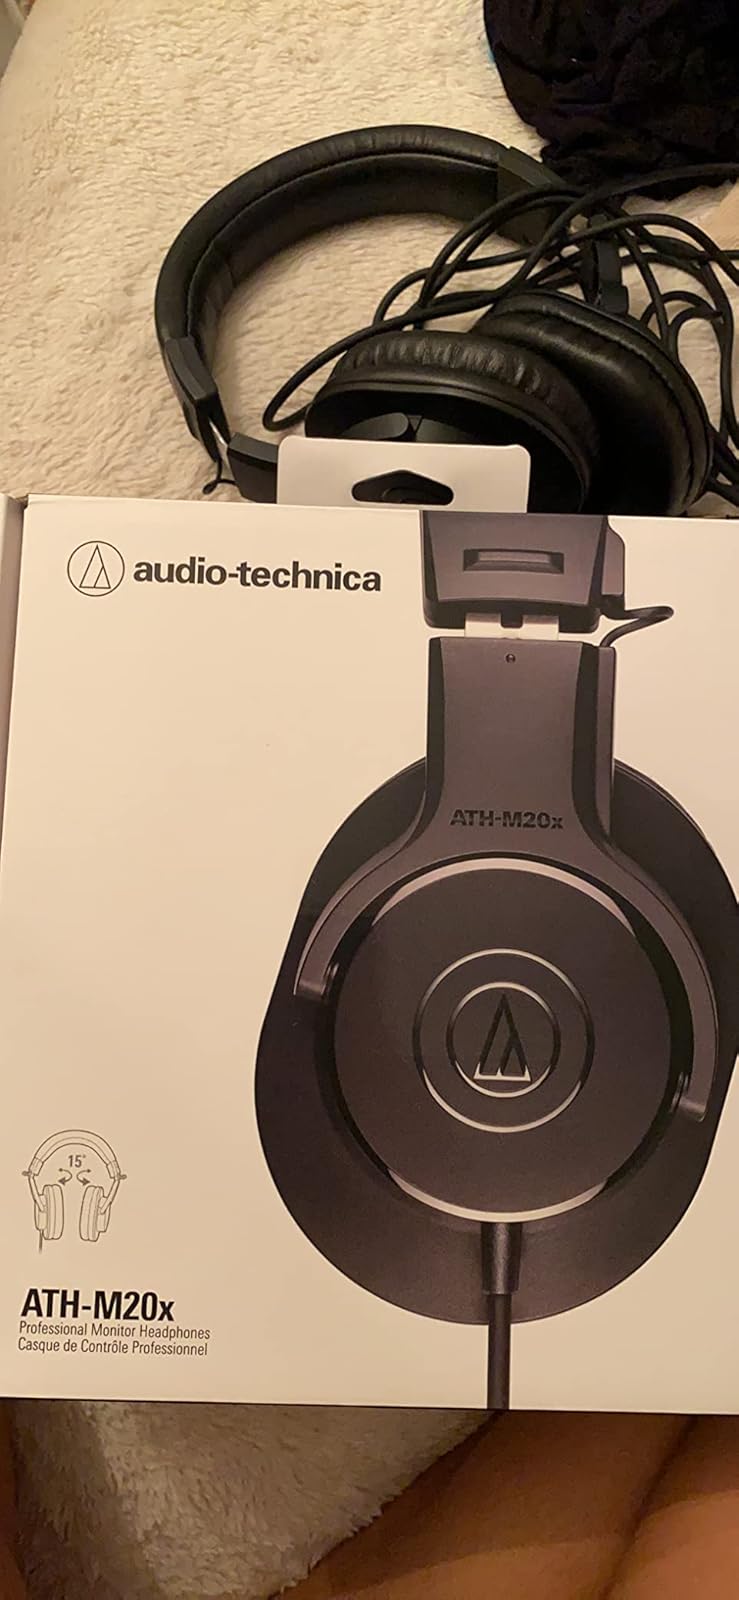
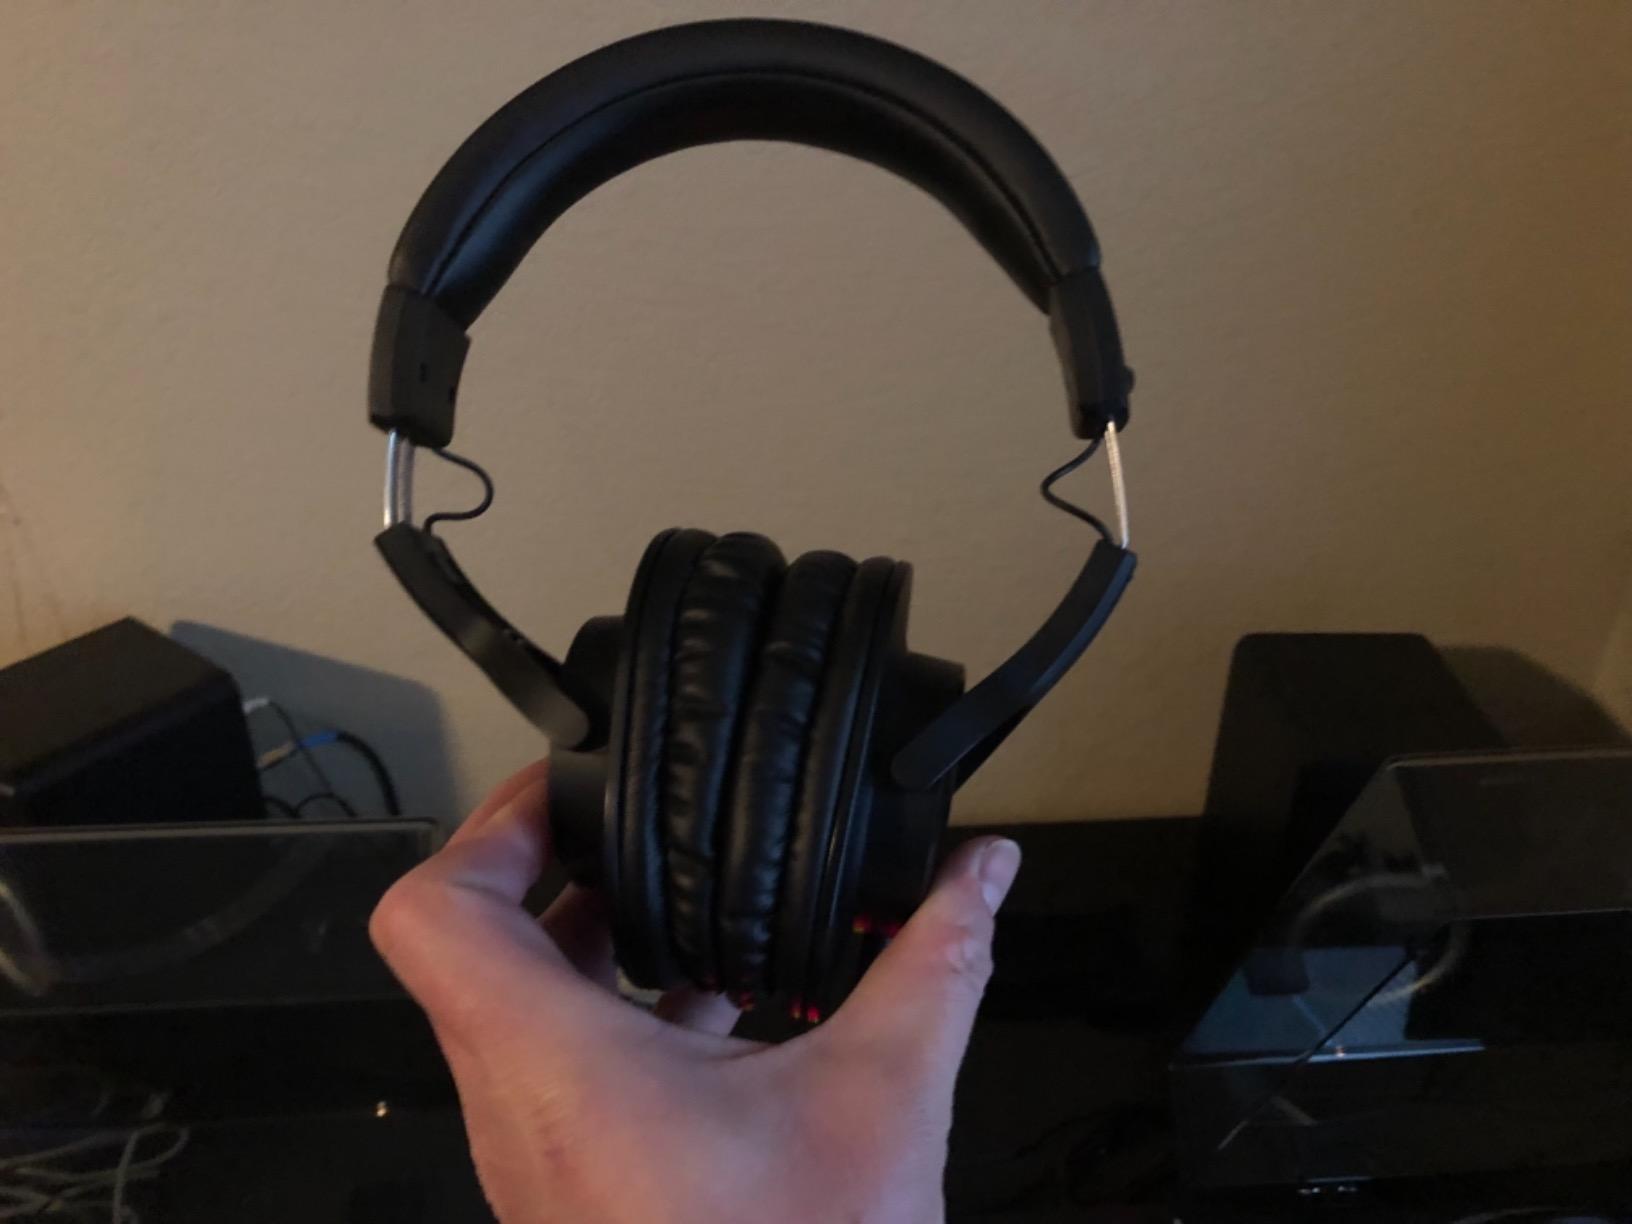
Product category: headphones
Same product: yes